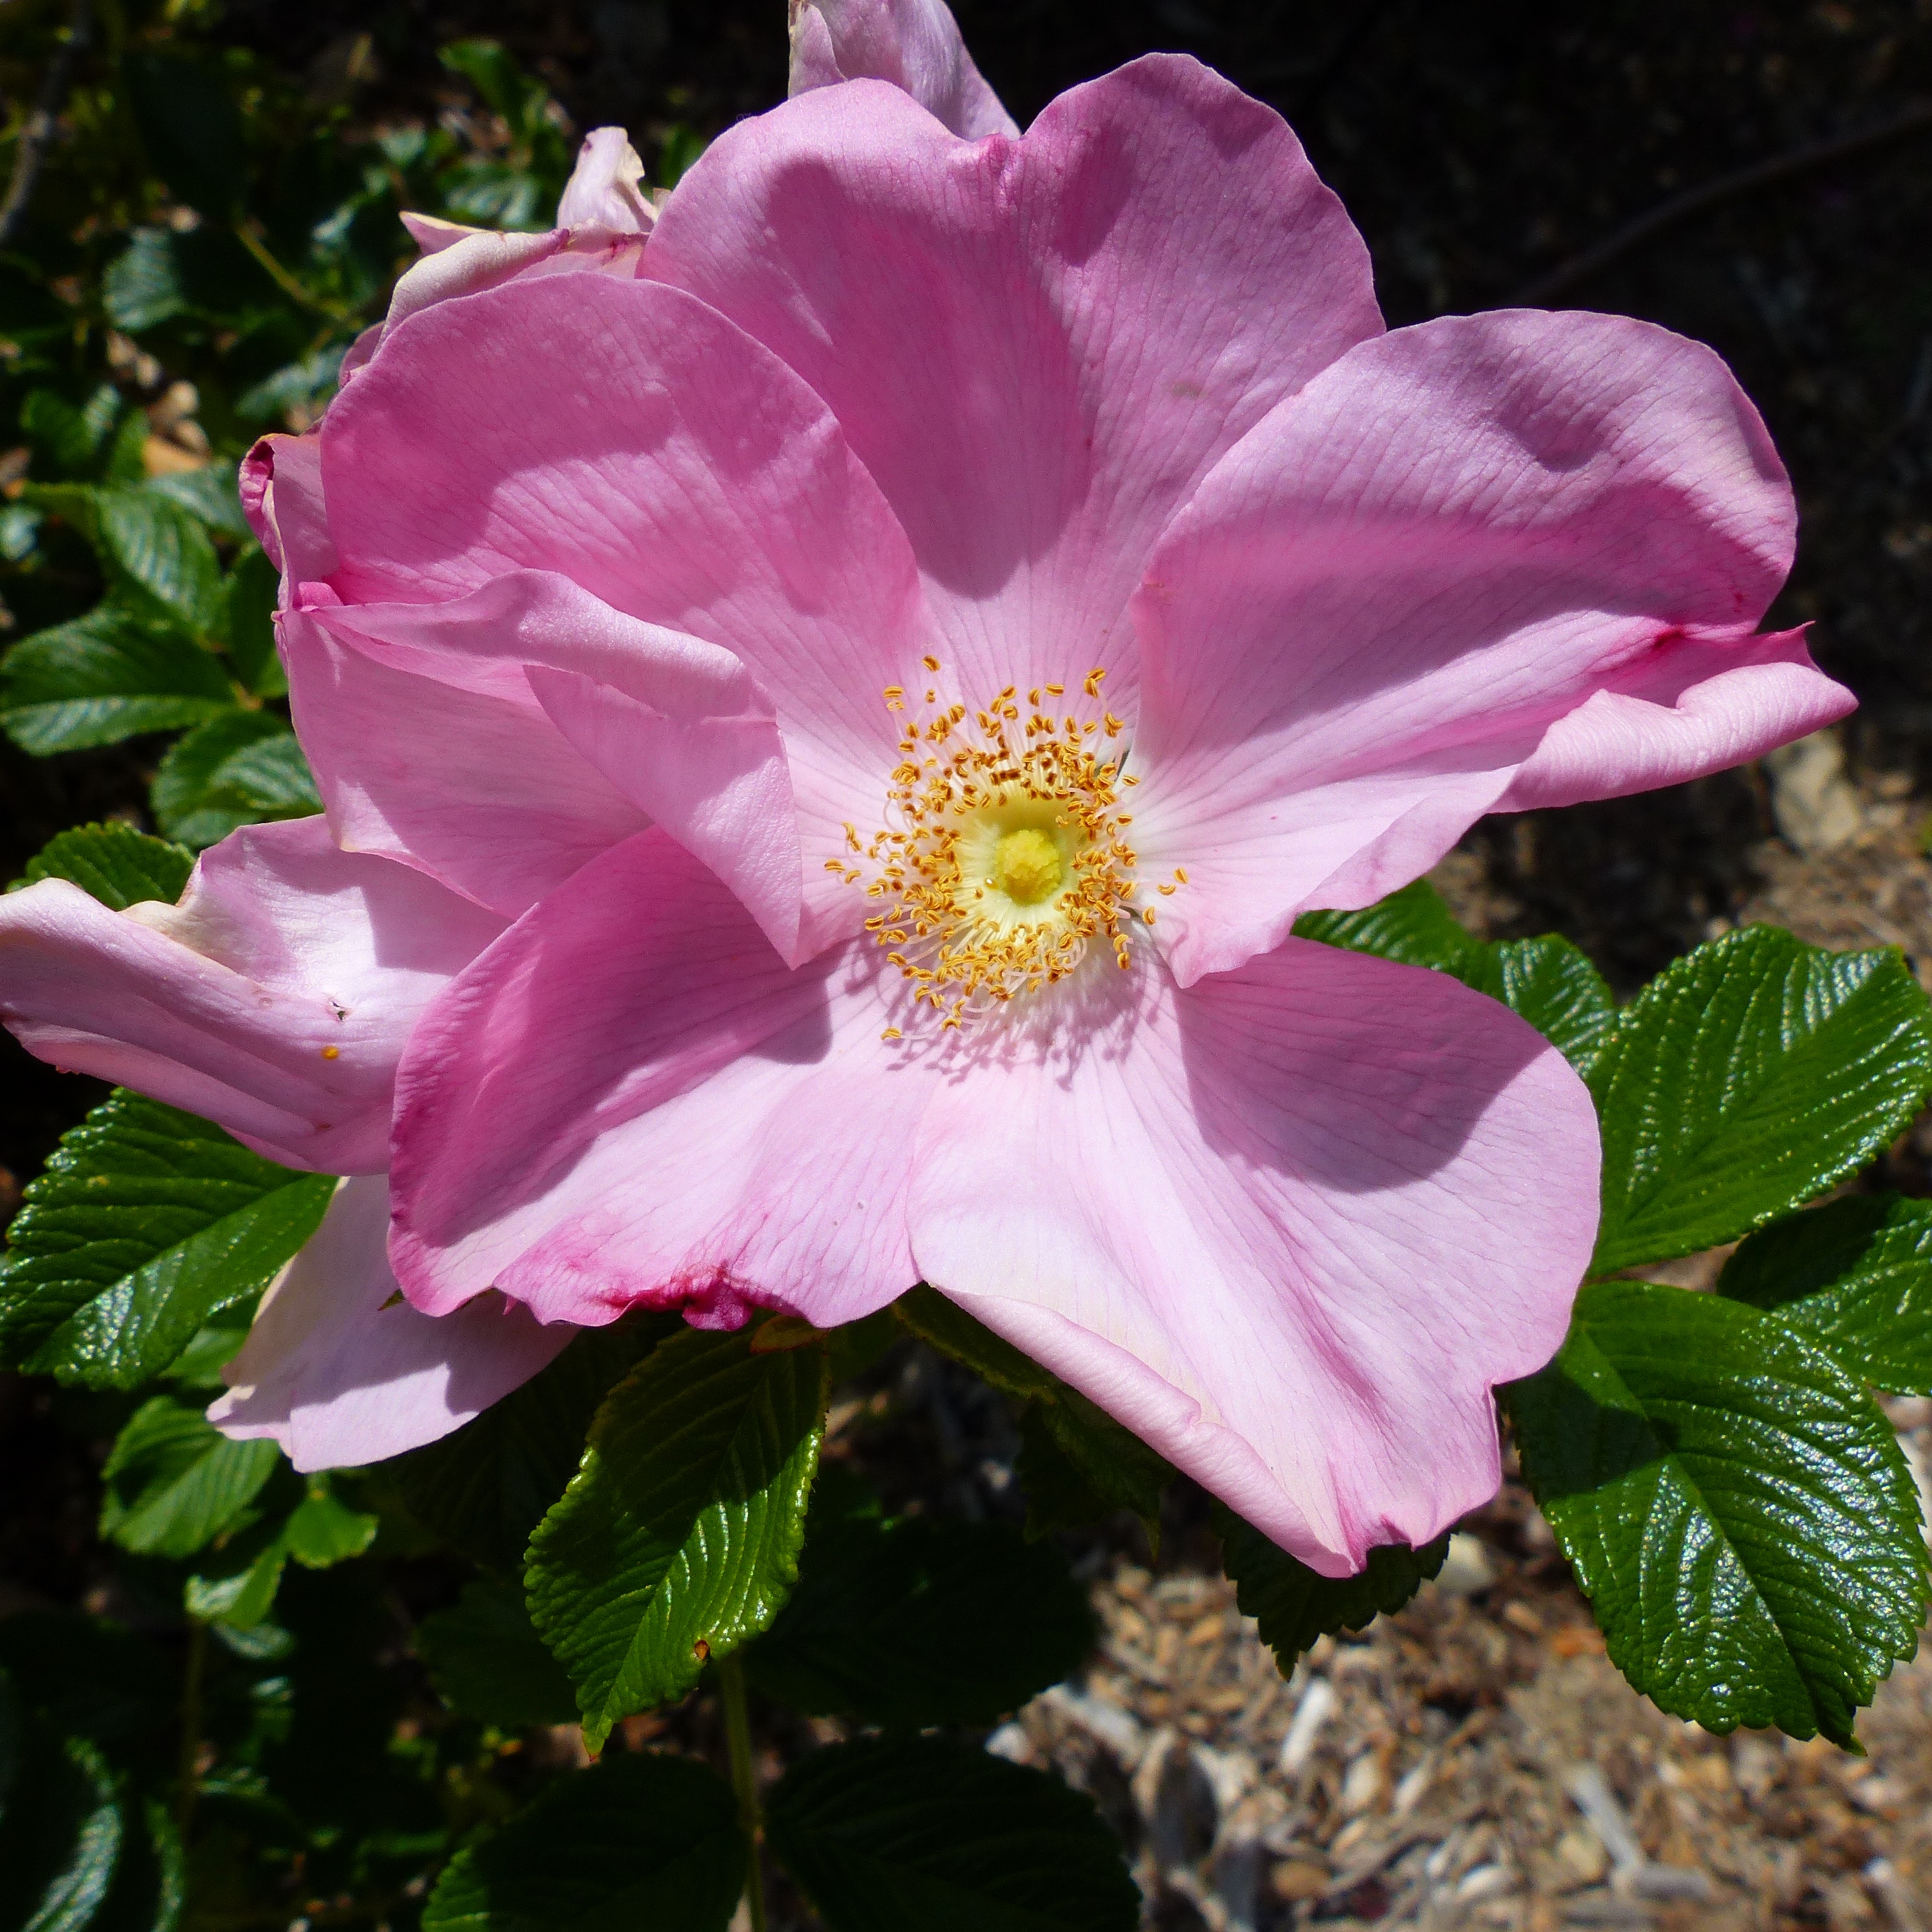
nature, blossom, plant, flower, petal, rose, macro, botany, garden, pink, flora, flowers, flowering, floribunda, blossomed, color pink, rosa canina, flowering plant, garden roses, rose family, rosa rugosa, land plant, rosa centifolia, rosa rubiginosa, rosa gallica